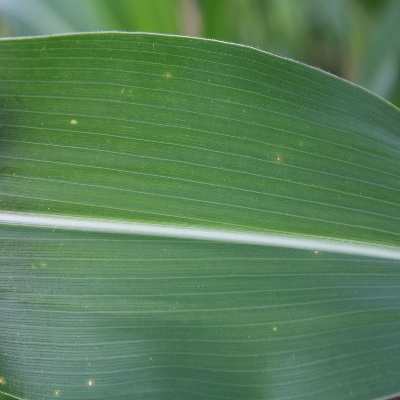
Crop: Maize
Condition: leaf spot